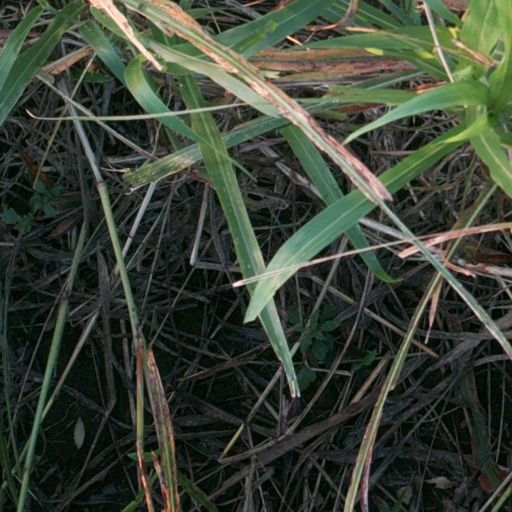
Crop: sorghum